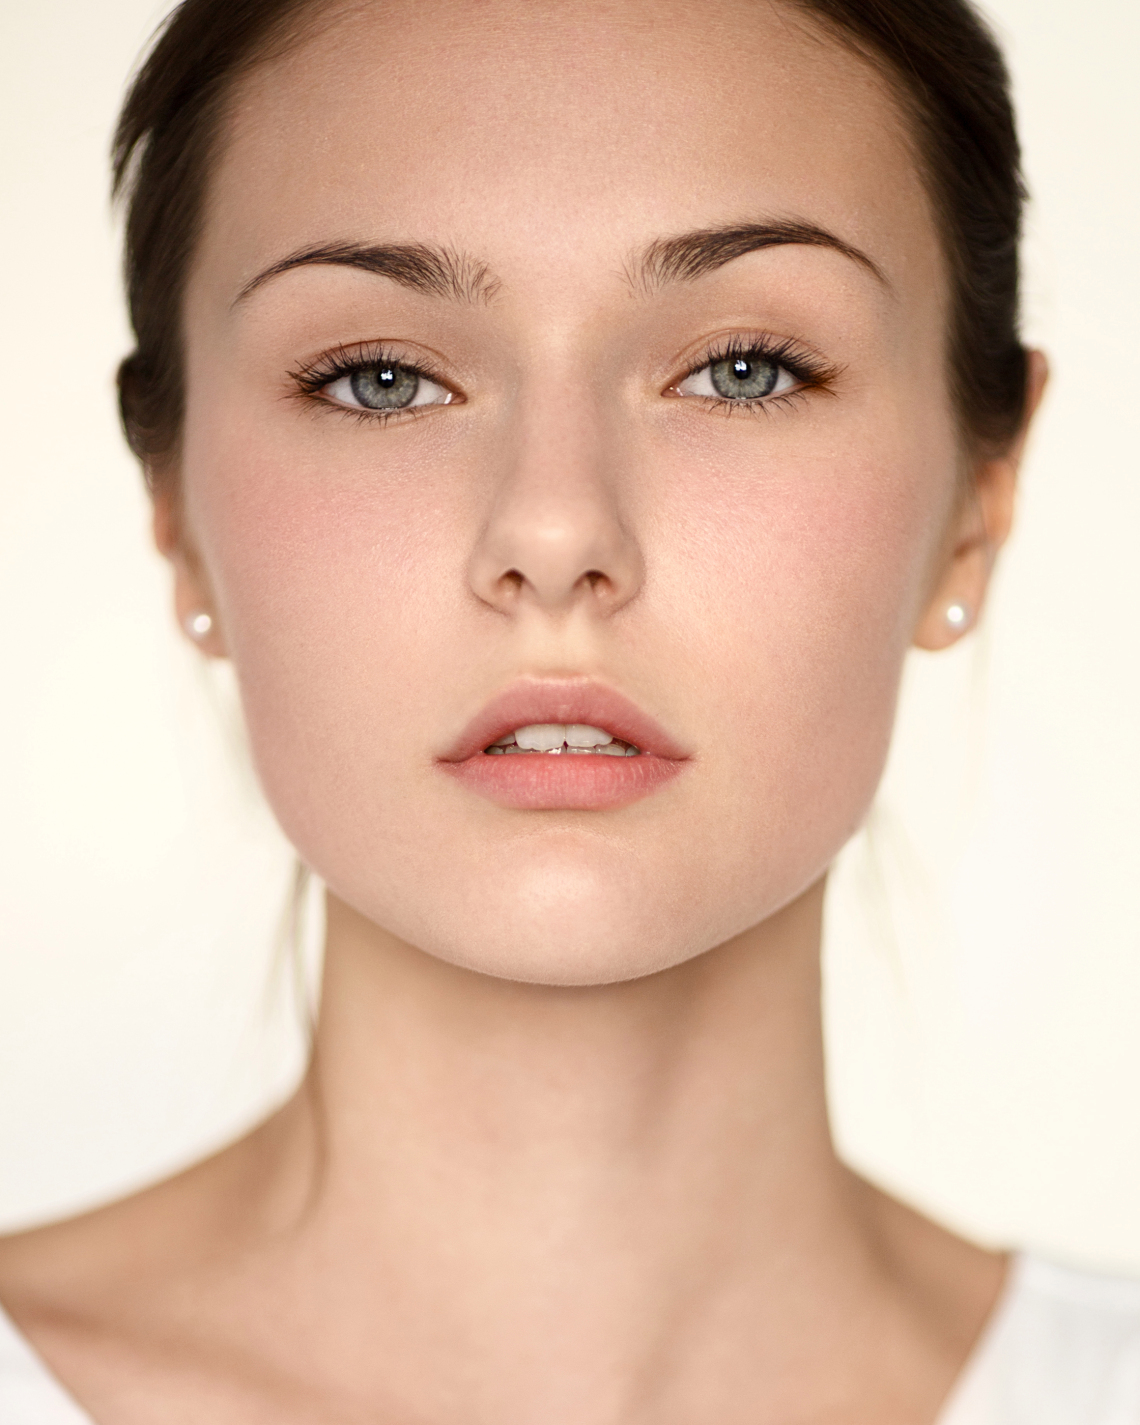
Gender: women